List of UK top-ten singles in 1988

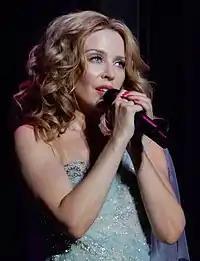
Kylie Minogue (pictured in 2014) went to number-one in February with her debut single "I Should Be So Lucky", which stayed at the top spot for five weeks. The Australian singer had a total of five top 10 singles in the UK this year.

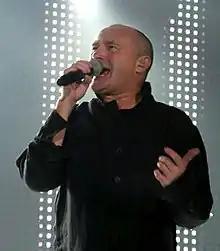
Phil Collins (pictured in 2005) secured three top 10 singles in 1988, the highest-charting of which was his cover of "A Groovy Kind of Love", taken from the soundtrack of the film "Buster", which remains his last UK number-one single to date.

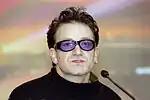
U2 (frontman Bono pictured in 2000) scored their first UK number-one single this year with "Desire", taken from the album "Rattle and Hum".

The UK Singles Chart is one of many music charts compiled by the Official Charts Company that calculates the best-selling singles of the week in the United Kingdom. Before 2004, the chart was only based on the sales of physical singles. This list shows singles that peaked in the Top 10 of the UK Singles Chart during 1988, as well as singles which peaked in 1987 and 1989 but were in the top 10 in 1988. The entry date is when the single appeared in the top 10 for the first time (week ending, as published by the Official Charts Company, which is six days after the chart is announced).